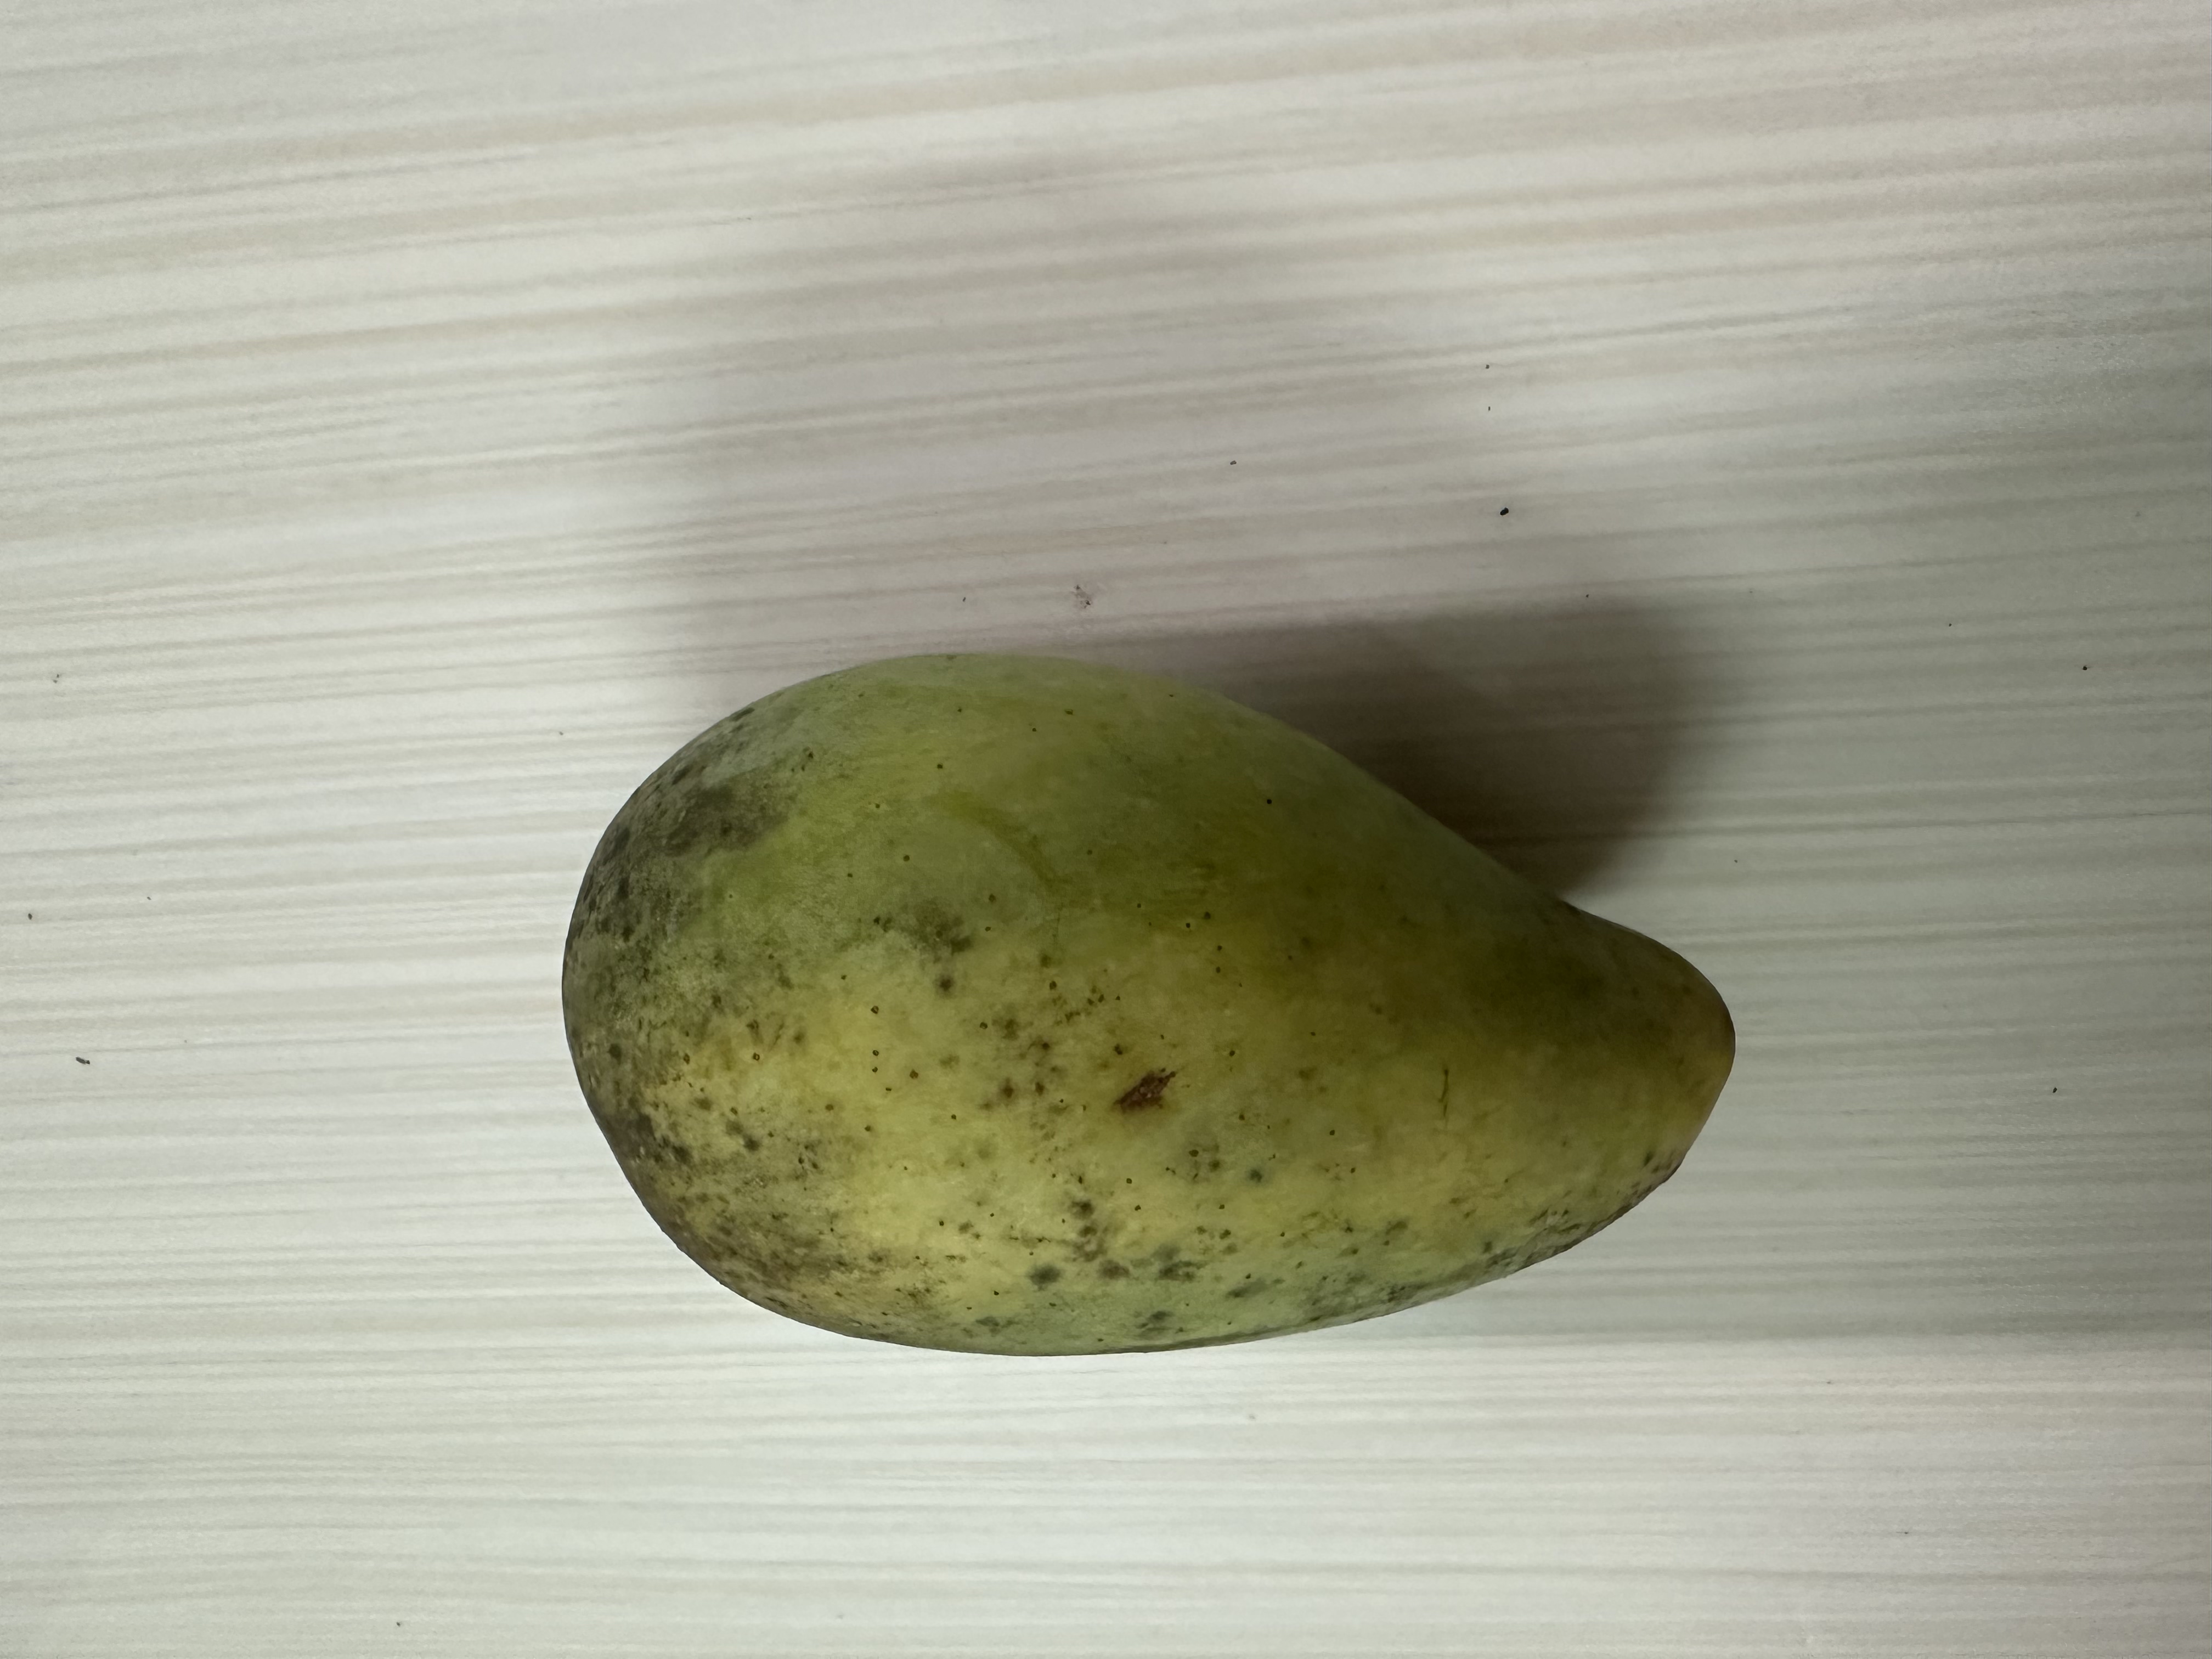
Mango variety: Katimon